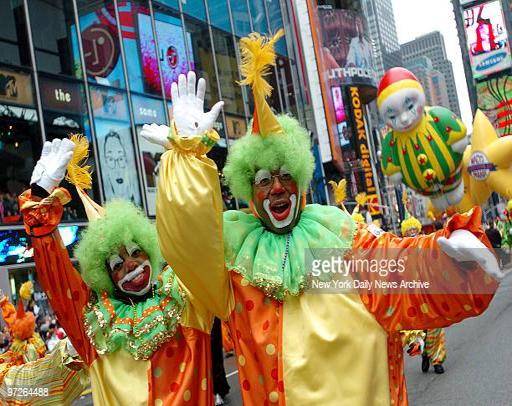
clowns join in the festivities during event